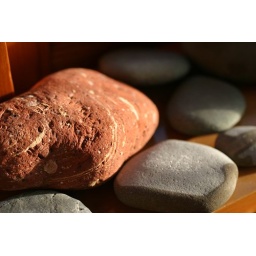
beach bricks are extremely interesting, they are the eroded bricks that blend in with the rocks on some beaches here.